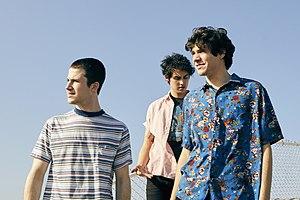
Wallows est un groupe de rock américain originaire de Los Angeles.